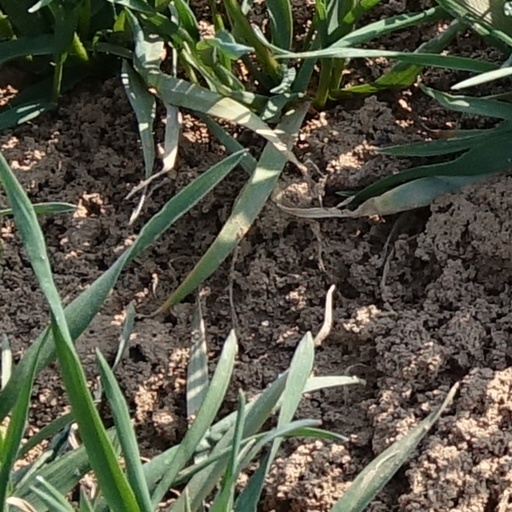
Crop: wheat